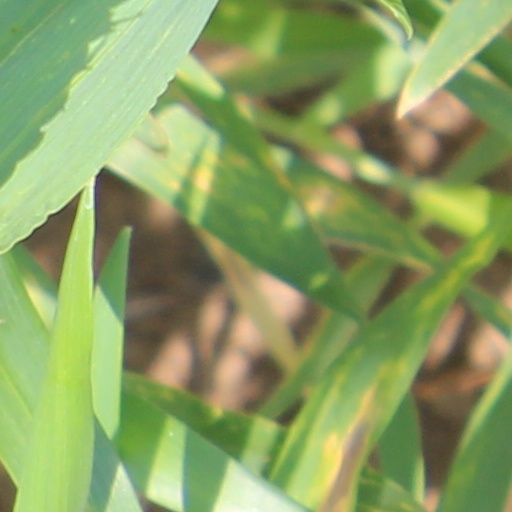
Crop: wheat